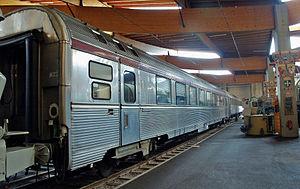
A8tu Inox Mistral 69
Les voitures voyageurs dites Mistral 69 sont issues d'une commande passée par la SNCF en 1969.
On appelle livrée la décoration extérieure d'un matériel roulant ferroviaire. Au cours de son histoire, depuis 1938, la Société nationale des chemins de fer français a utilisé de nombreuses livrées liées aux modes et aux changements de matériels. Certaines sont des essais sans lendemain sur quelques machines, d'autres sont de véritables marqueurs de l'identité de l'entreprise, par exemple la livrée « béton ».
La Cité du Train - Patrimoine SNCF, à Mulhouse, est le plus grand musée ferroviaire d'Europe.